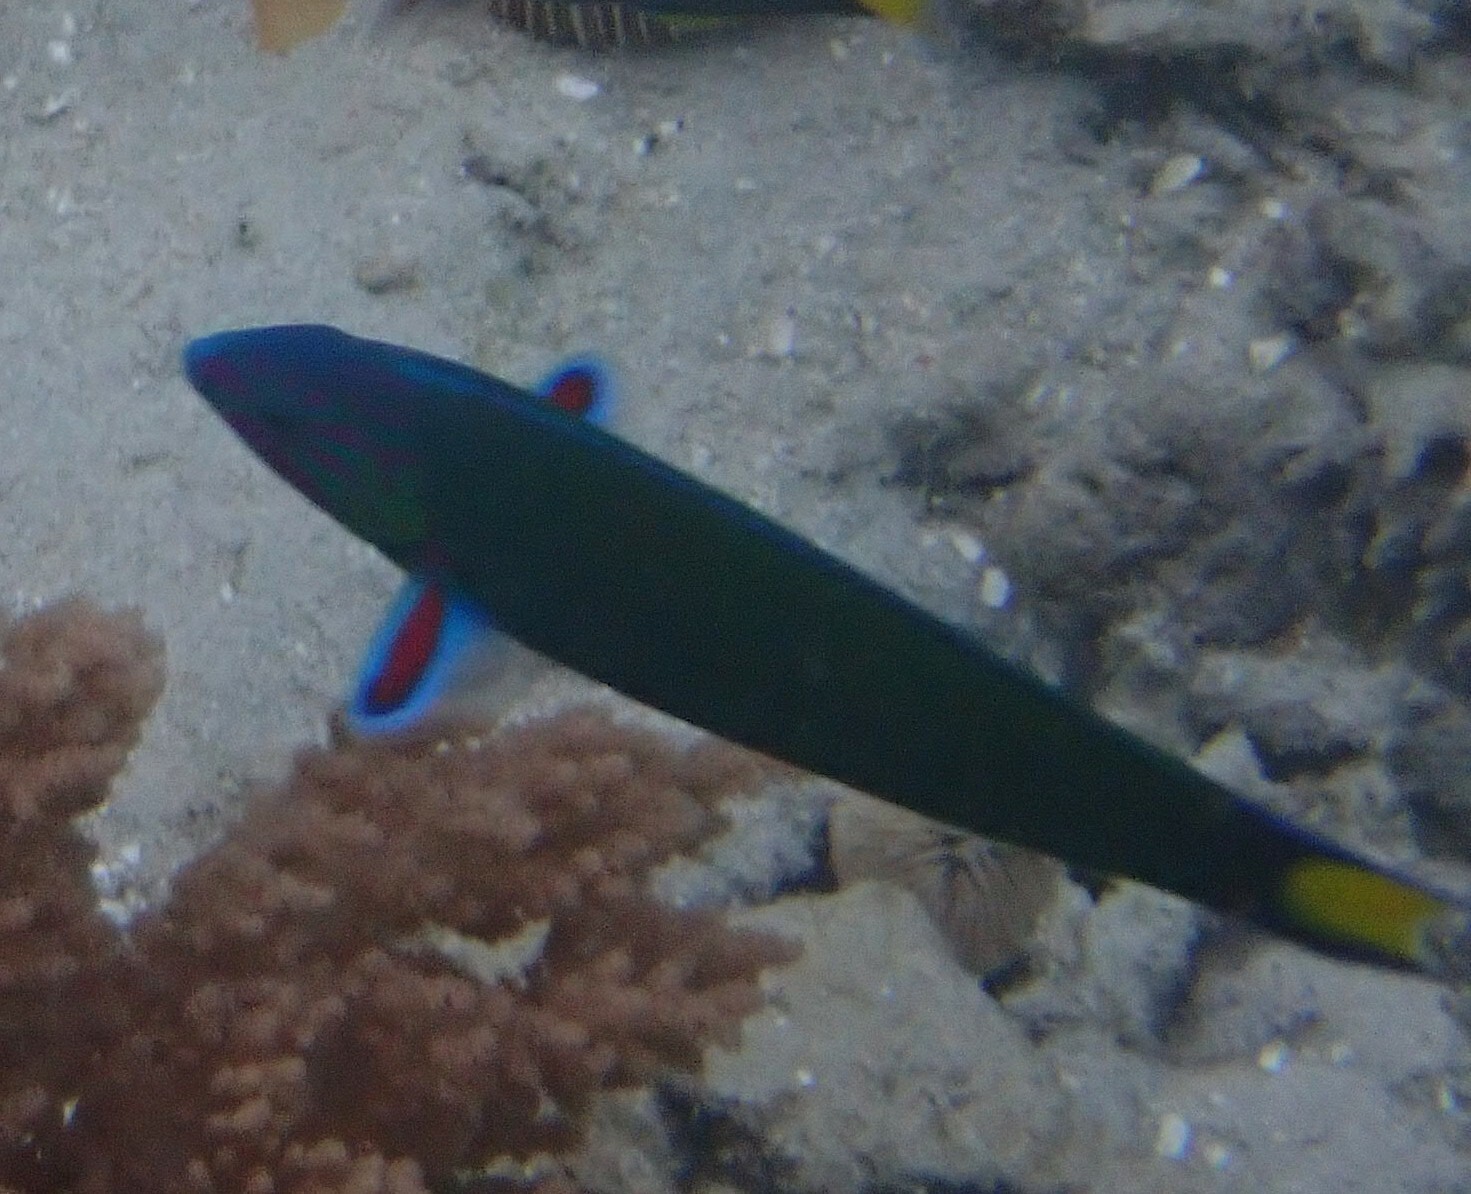
Thalassoma lunare (Moon Wrasse)